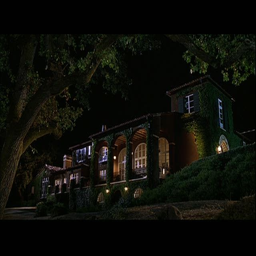
the house at this vineyard is so pretty .